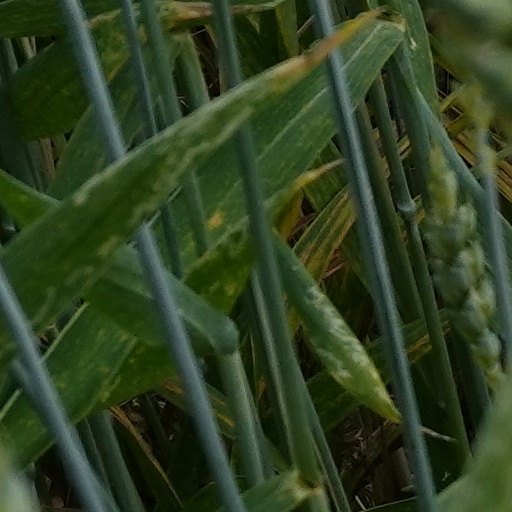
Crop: wheat